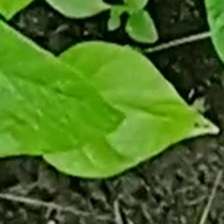
Weed species: Obscure_morning _glory(Ipomoea obscura)